Sky position (RA, Dec in degrees): 155.351, 6.162
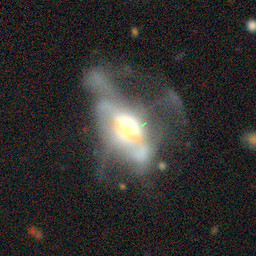
Galaxy morphology: Disturbed Galaxies